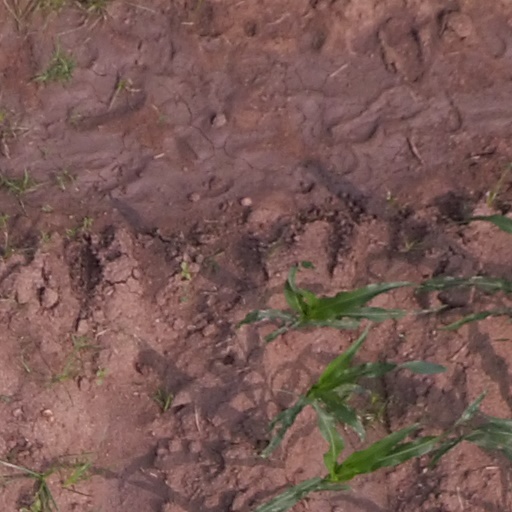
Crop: maize; corn